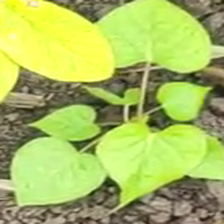
Weed species: Obscure_morning _glory(Ipomoea obscura)